Orange Polska

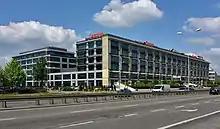
Headquarters in Warsaw, Aleje Jerozolimskie 160

On 21 December 2007, TP SA was fined PLN 75 million (approximately EUR 20.7 million) by the for discriminating against its competitors on the internet services market.